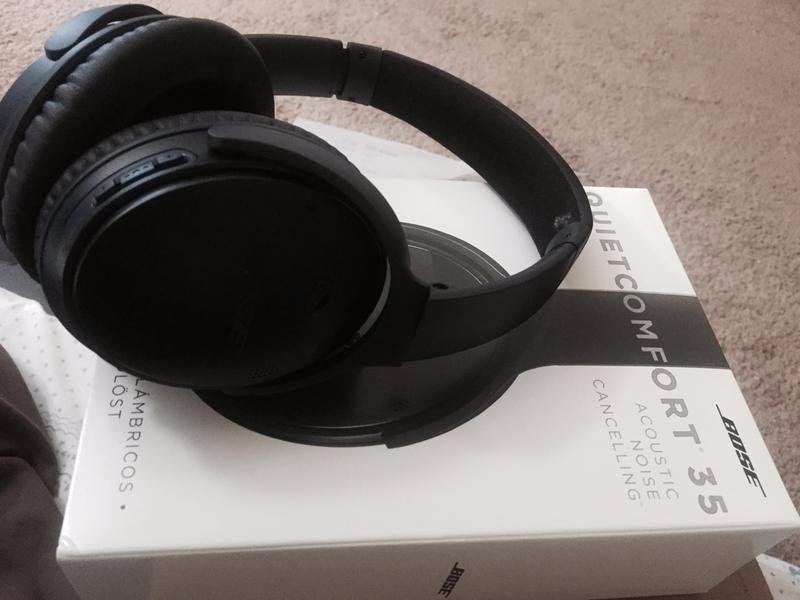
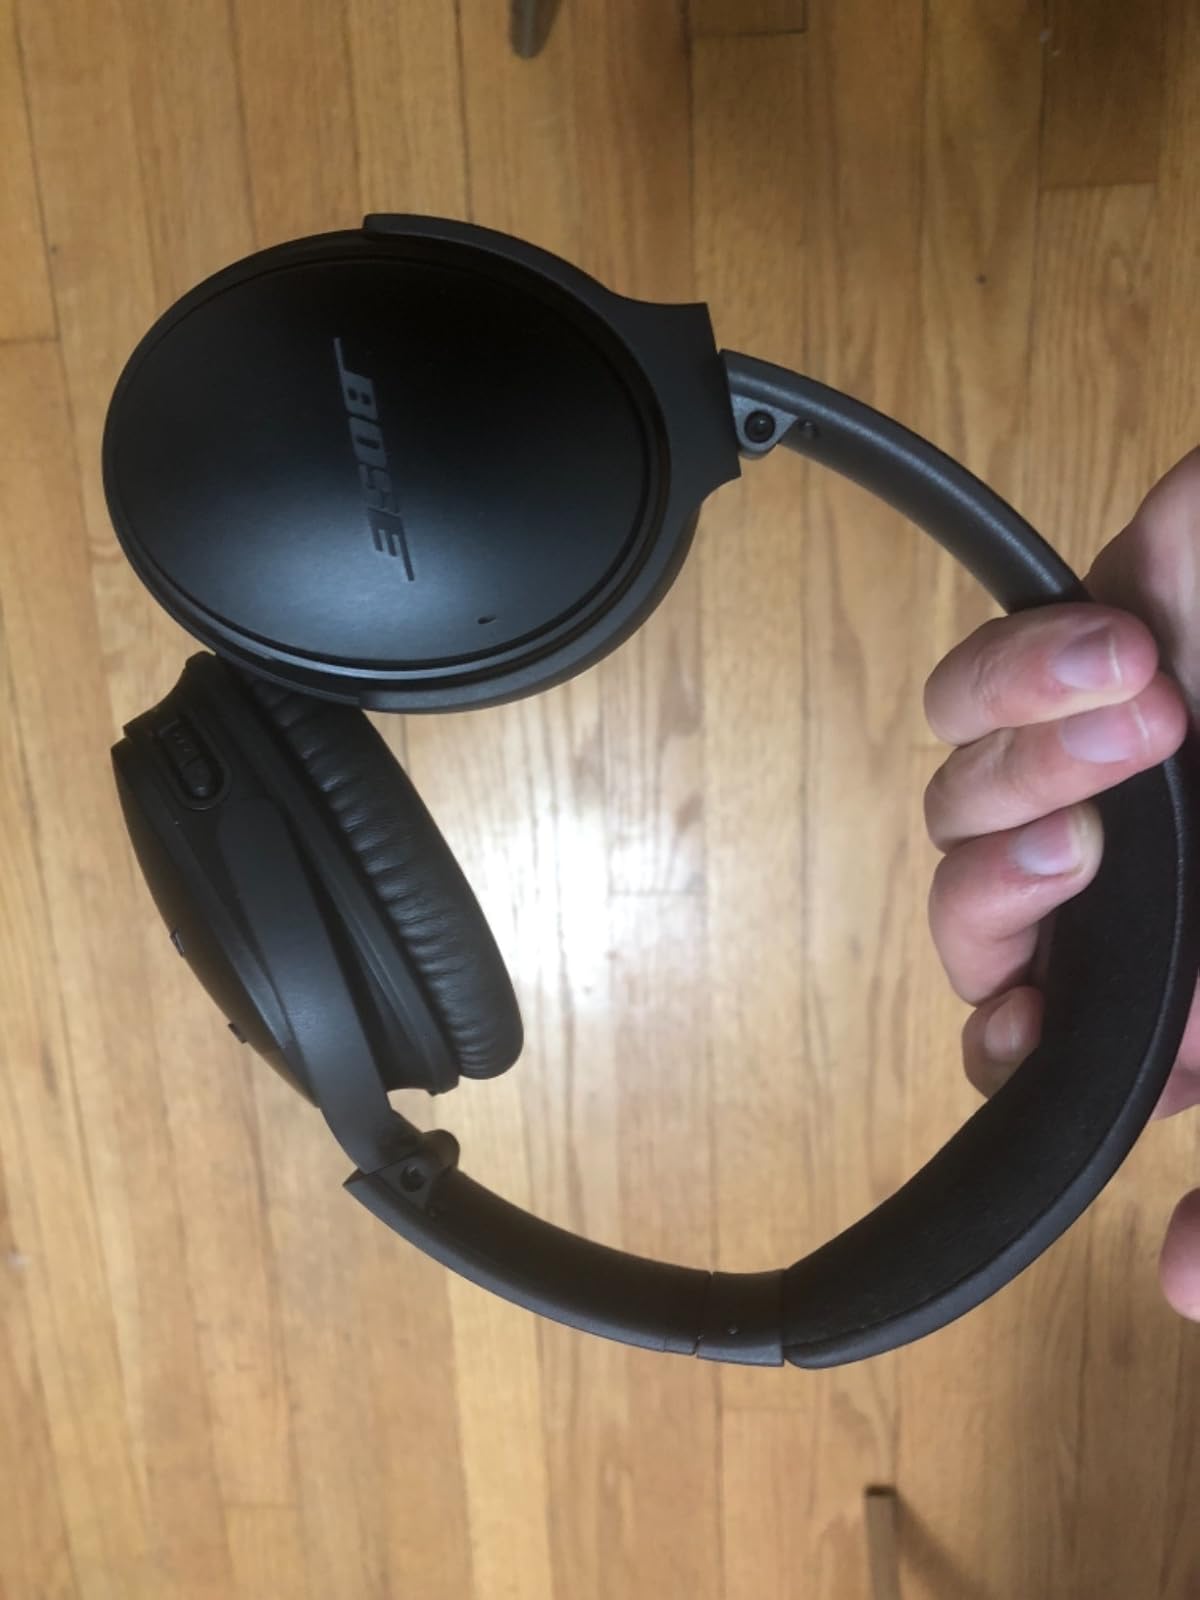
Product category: headphones
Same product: yes